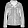
Label: Coat